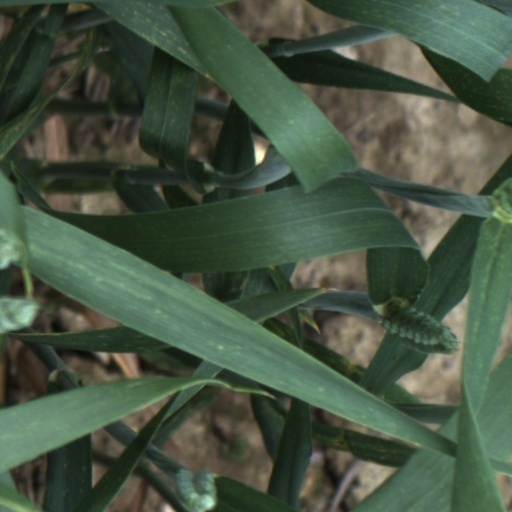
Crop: wheat